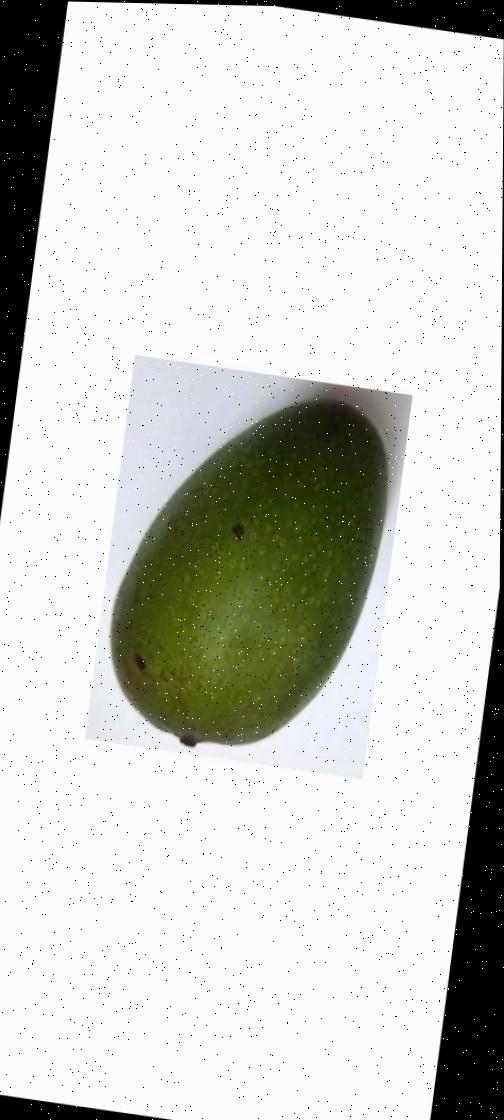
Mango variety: Ashshina Zhinuk